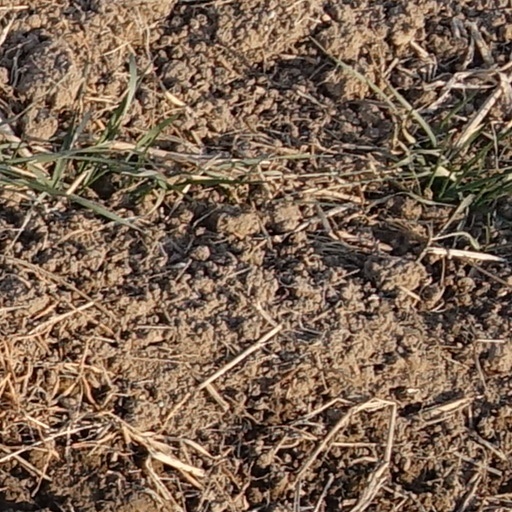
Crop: wheat